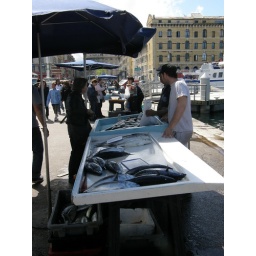
Small fish market in the Old Port